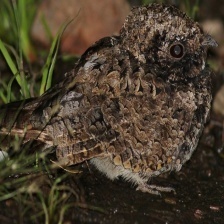
Species: COMMON POORWILL
Scientific name: PHALAENOPTILUS NUTTALLII